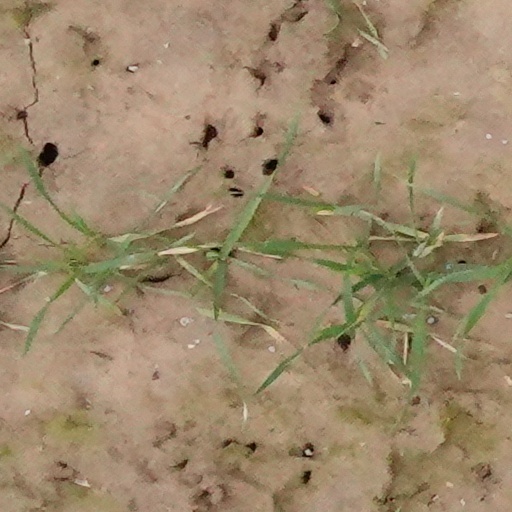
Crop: wheat